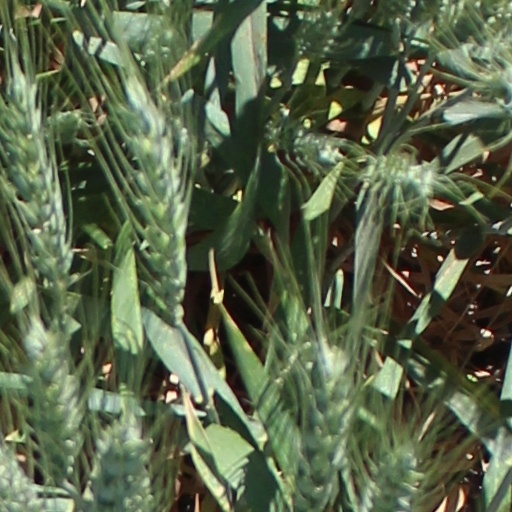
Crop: wheat